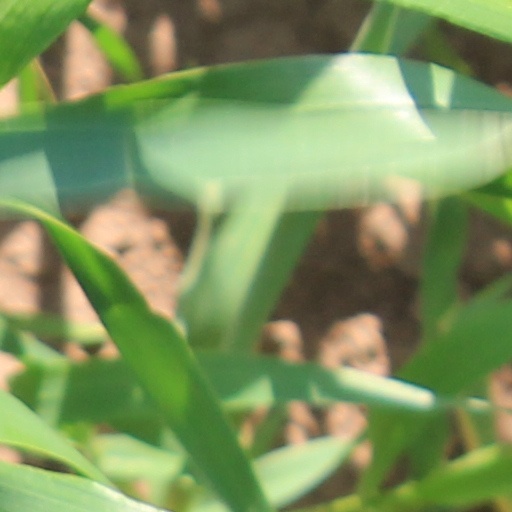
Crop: wheat